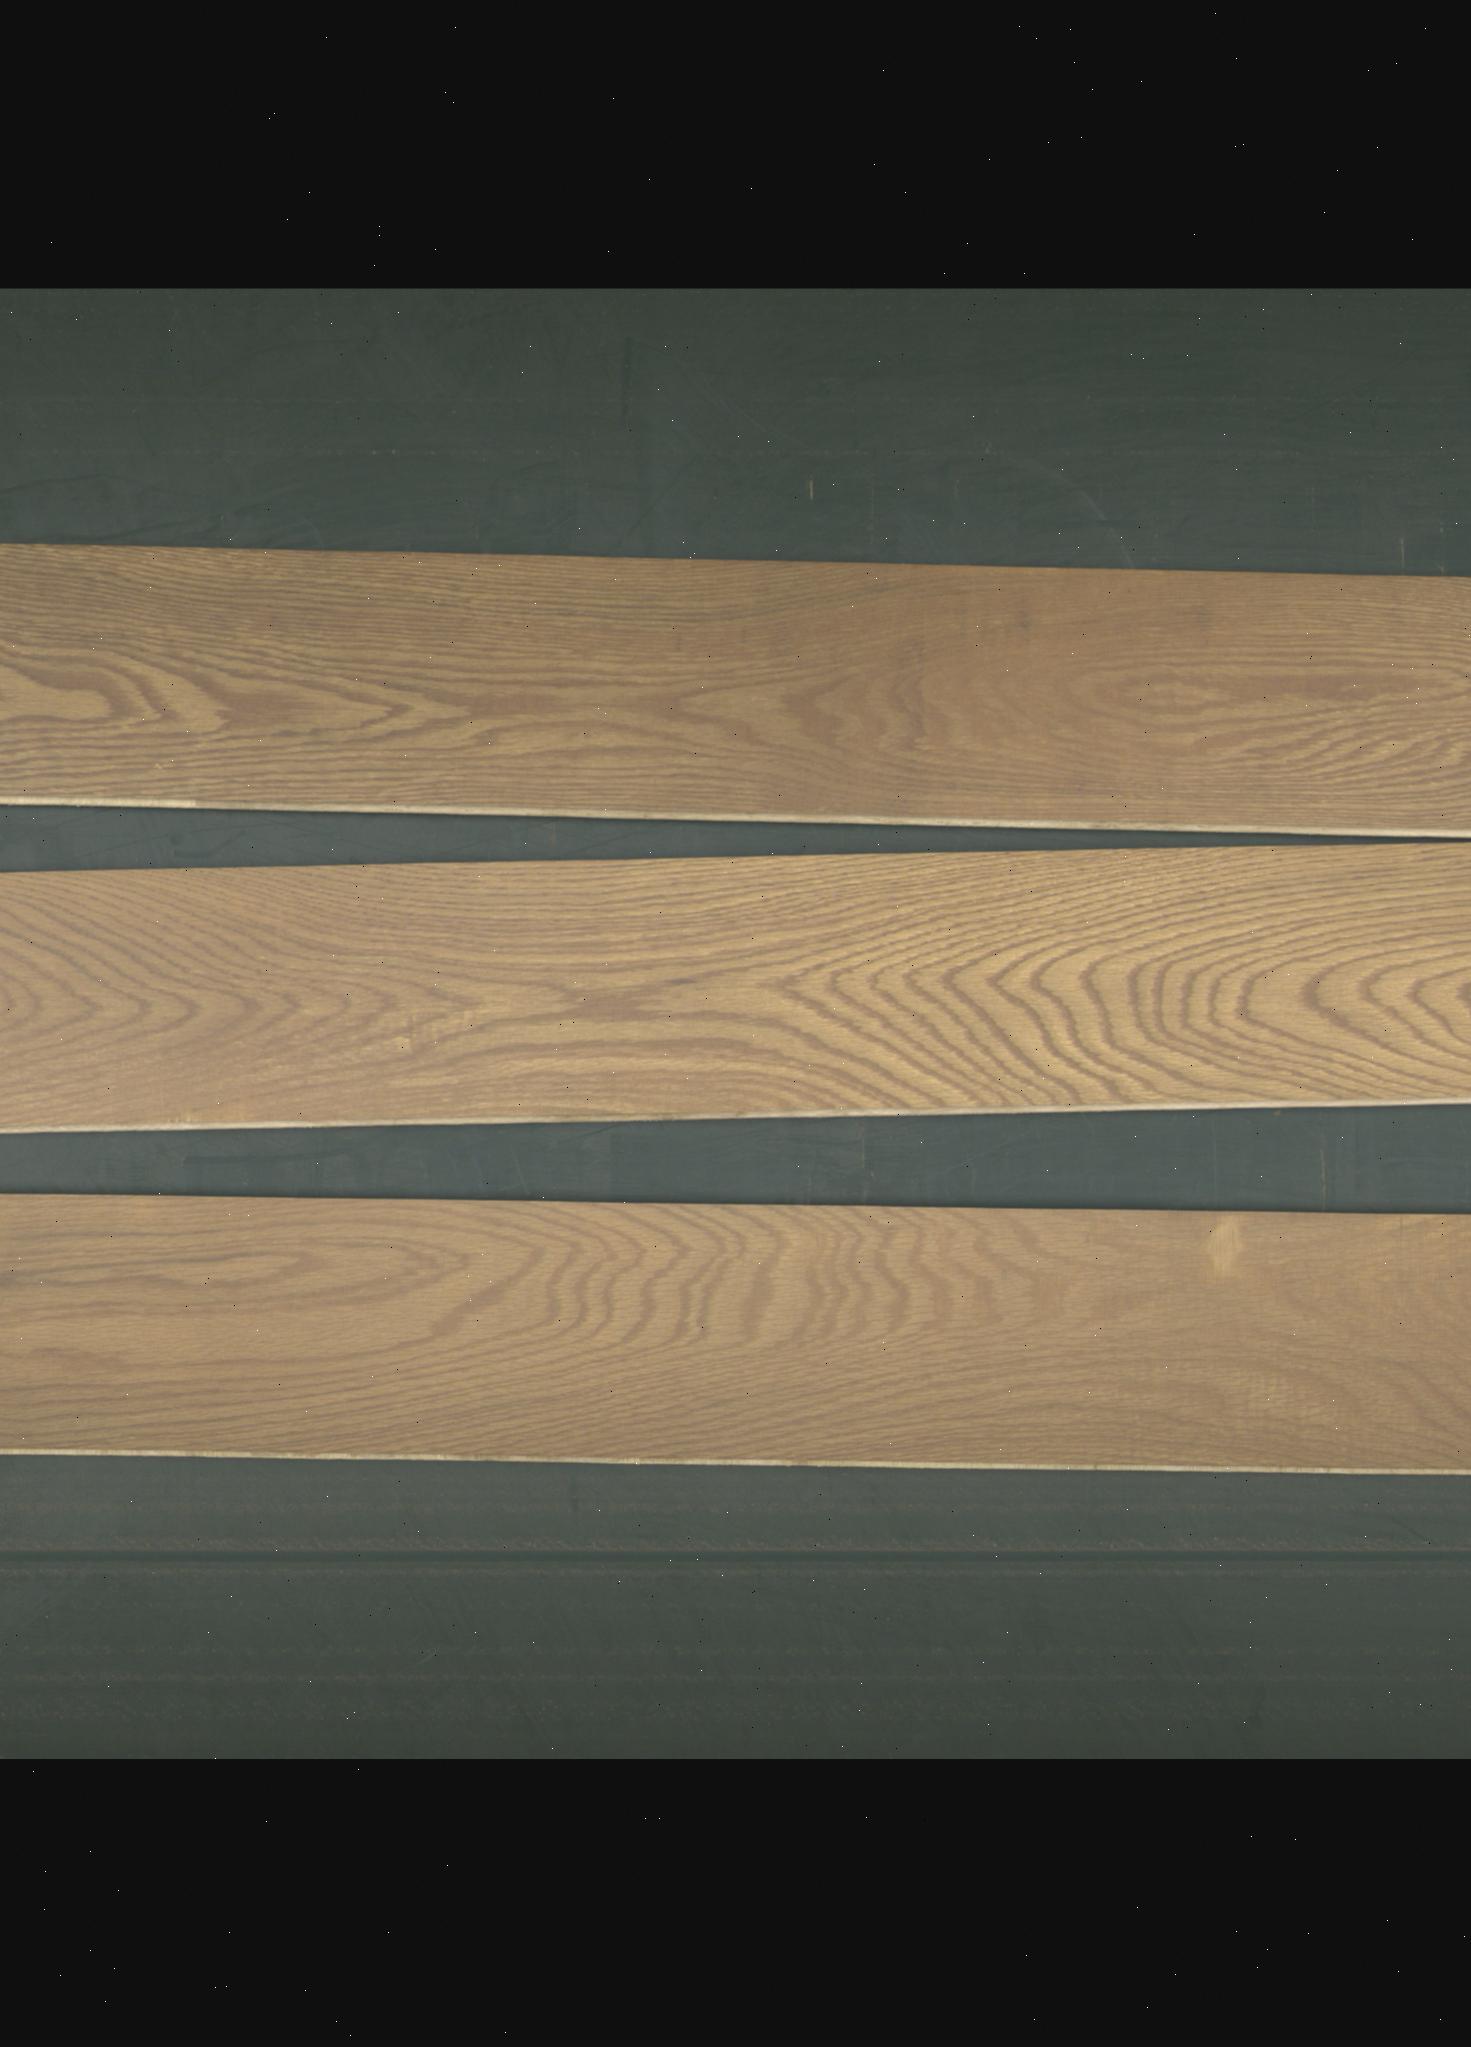
Label: mixers